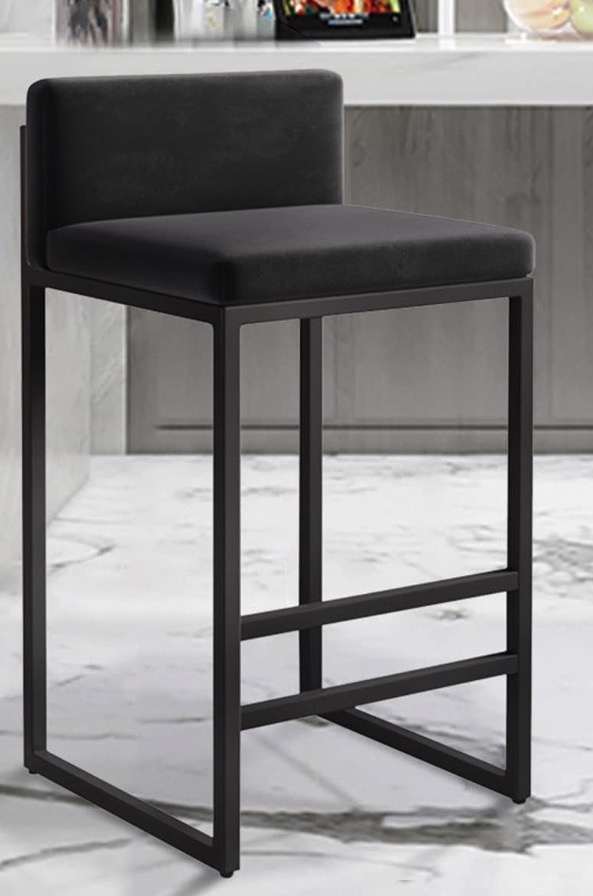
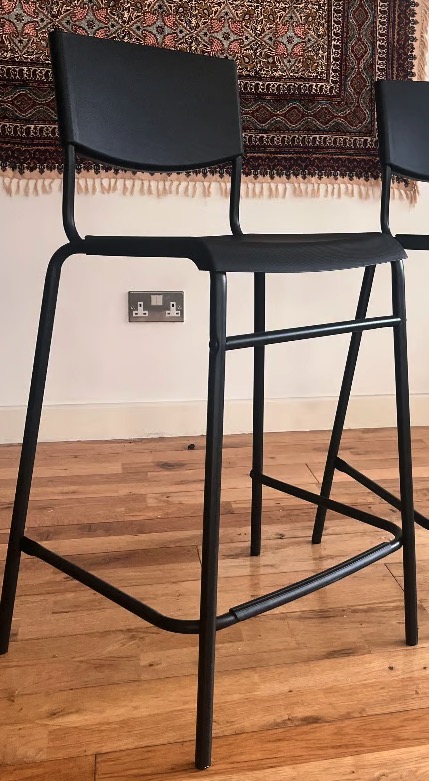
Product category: stool
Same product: no